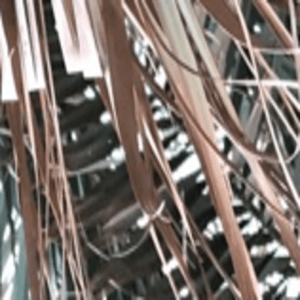
Label: Potassium Deficiency